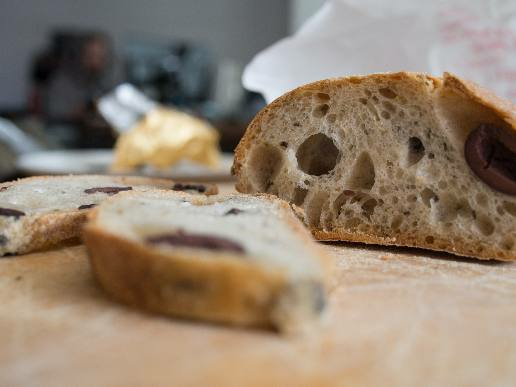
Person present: No